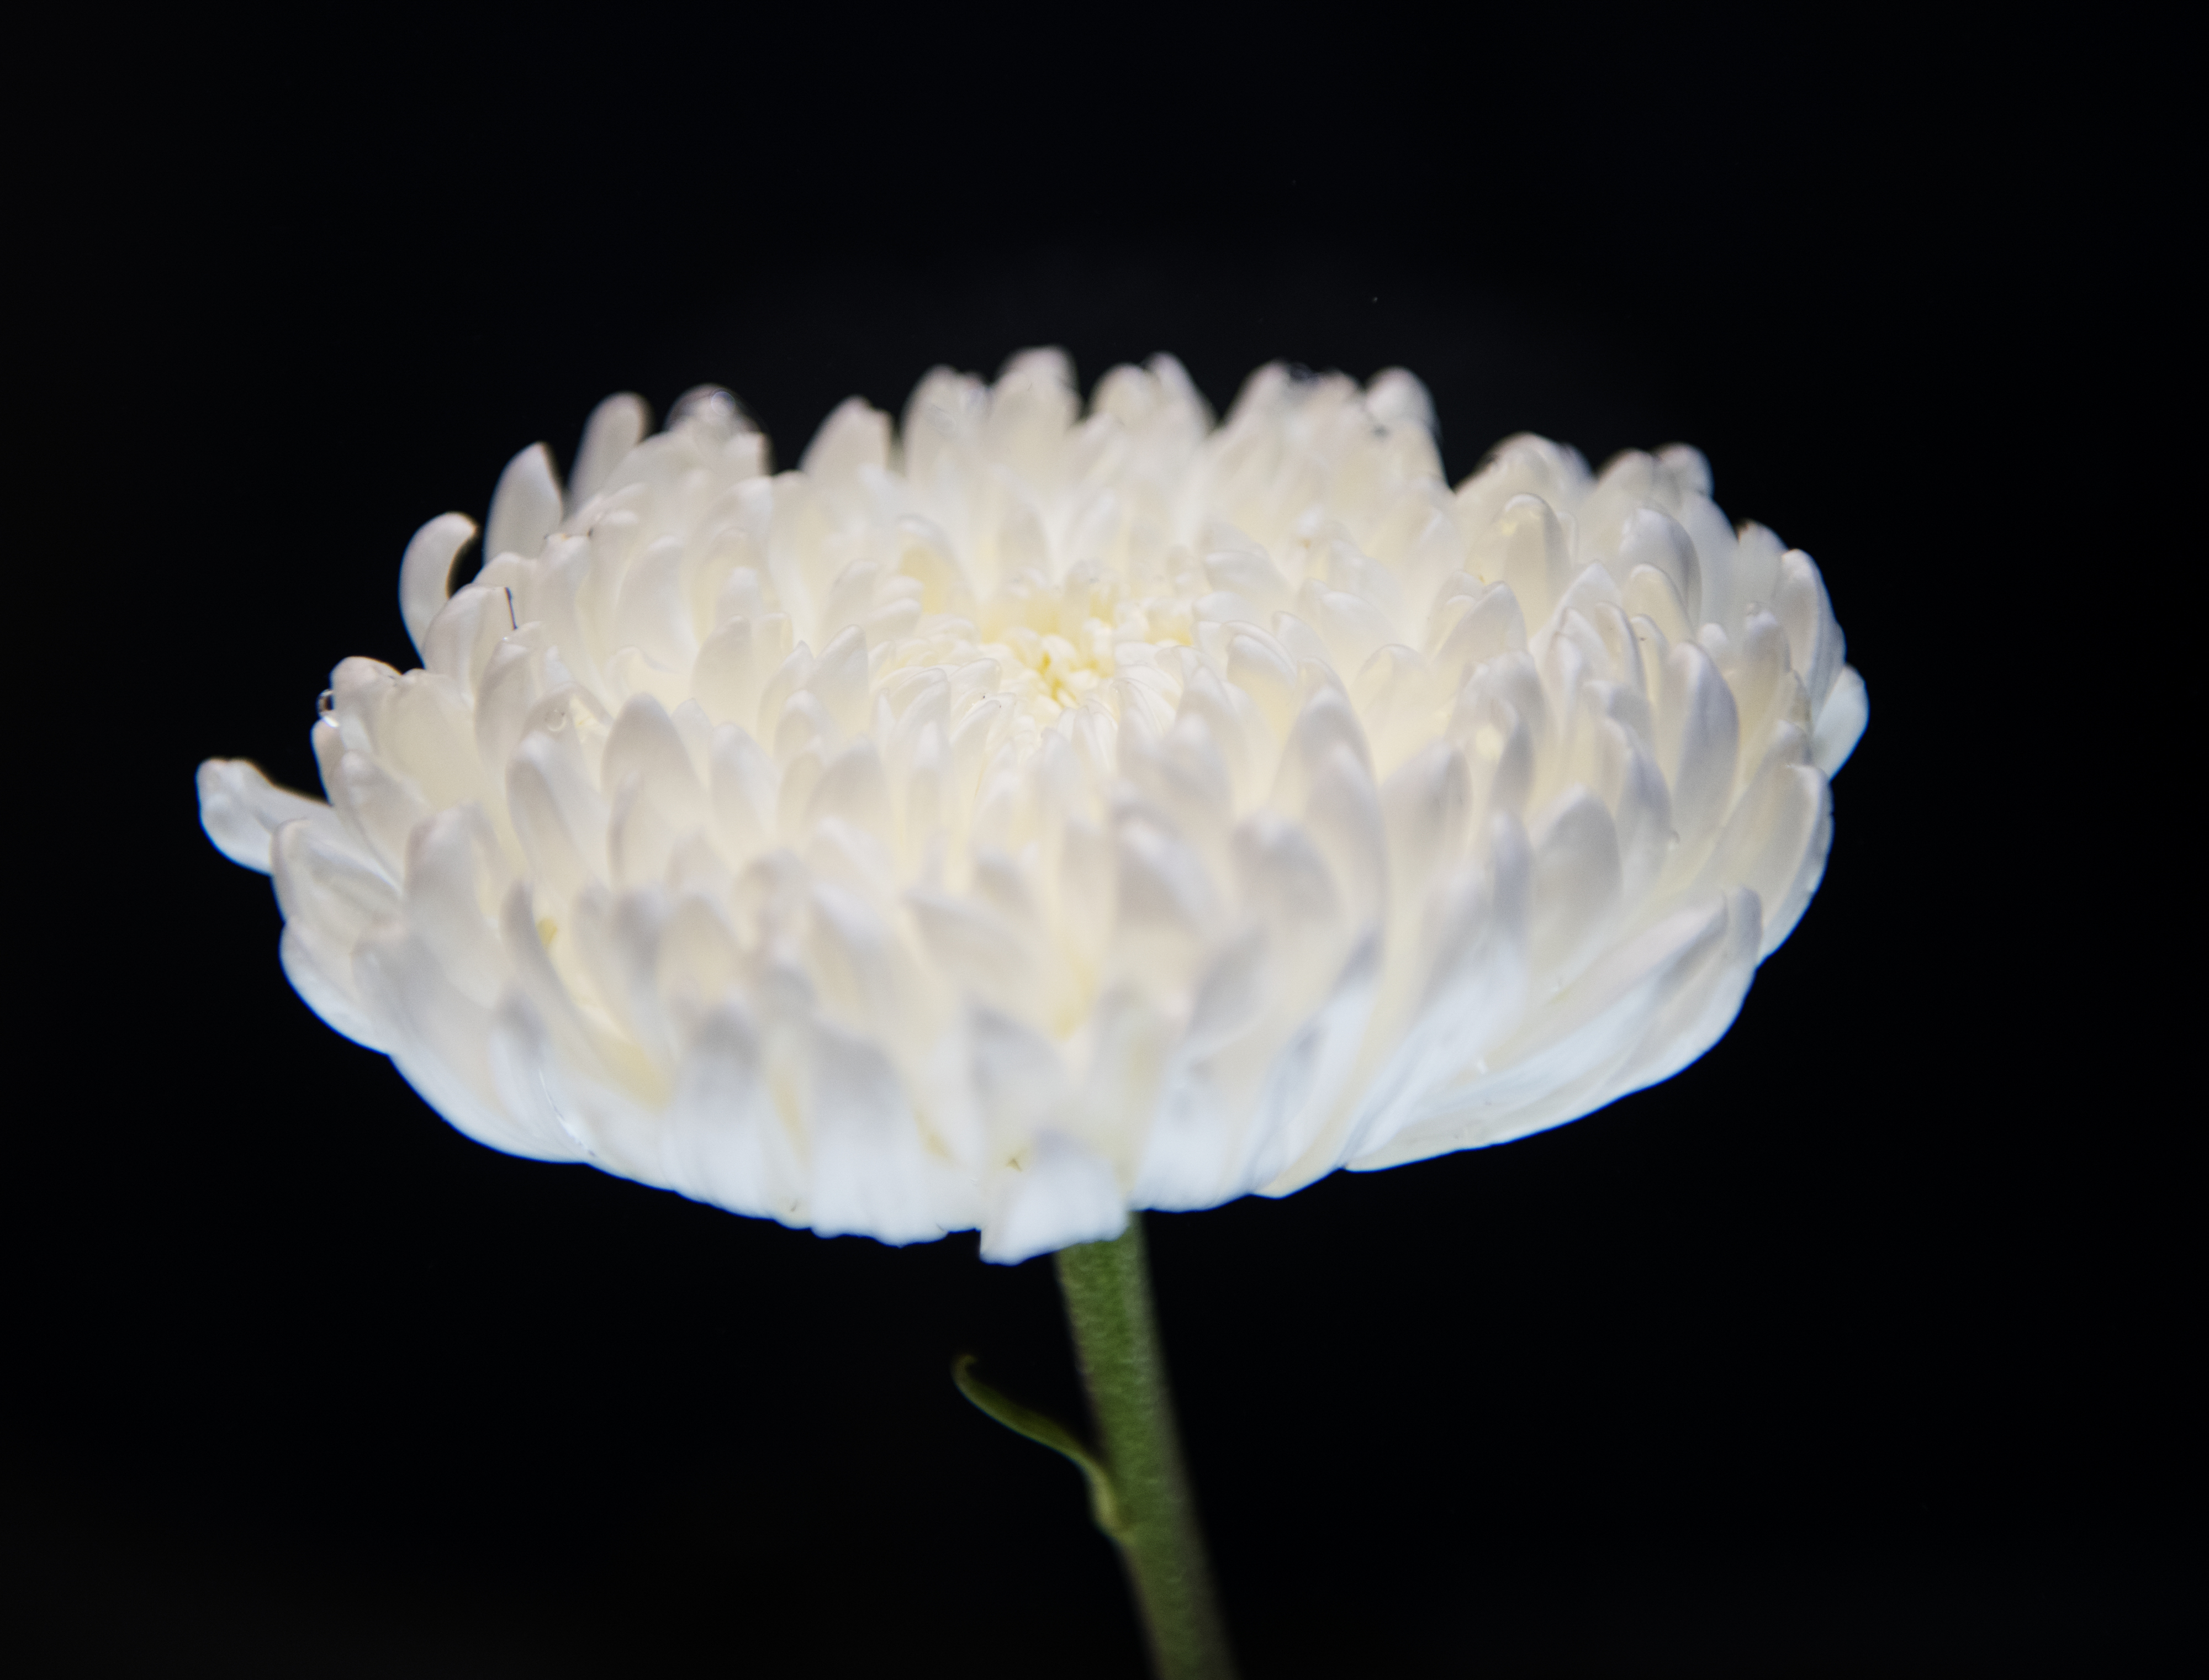
asia, asian, attractive, backdrop, background, beautiful, beauty, black background, bloom, blooming, blossom, botanical, botany, chinese, chrysanthemum, chrysanths, closeup, daisy, decoration, detail, east, east asia, eastern, eastern asian, flora, floral, flower, fresh, freshness, macro, nature, oriental, pattern, petal, plant, spring, summer, surface, texture, textured, wallpaper, white chrysanthemum, white mum, white, flowering plant, pollen, plant stem, wildflower, cut flowers